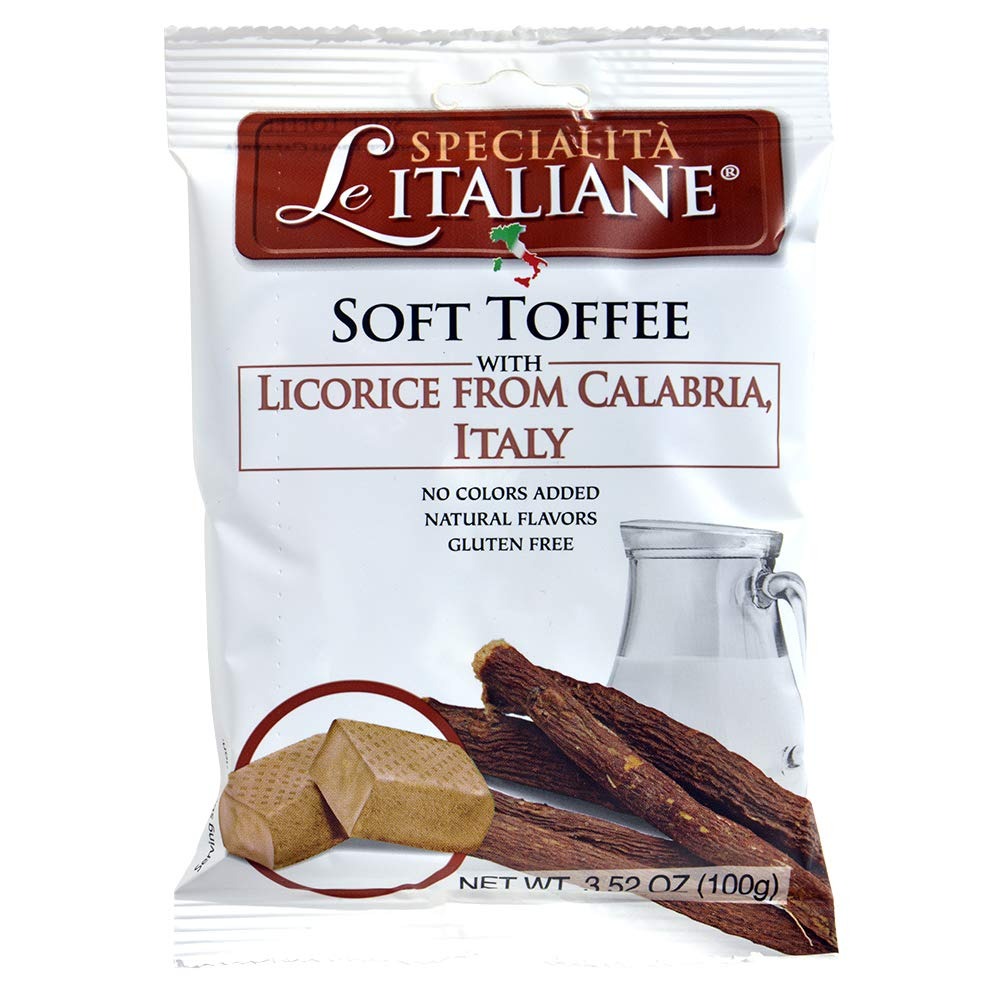
Item Name: Serra, Calabrian Licorice Toffees - Morbide Crema Liquirizia di Calabria DOP 100g bag (5 pcs)
Bullet Point 1: Licorice Flavored Toffees: Enjoy the classic combination of licorice and chocolate in these soft and chewy toffees.
Bullet Point 2: Calabrian Origin: Made in Calabria, Italy with natural ingredients and traditional methods.
Bullet Point 3: DOP Designation: Indicates these toffees are produced in the European Union using protected designations of origin.
Bullet Point 4: Perfect for Gifts: Five individually wrapped pieces make a great gift for any occasion.
Bullet Point 5: From Serra: A trusted Italian brand known for quality confectionery products.
Product Description: Calabrian Licorice Toffees - Morbide Crema Liquirizia di Calabria DOP Soft, tasty, chewy toffees with a creamy sensation and only extract of pure Licorice of Calabria. Nothing else. The Best of Italy.
Value: 5.0
Unit: Count

Price: 33.91